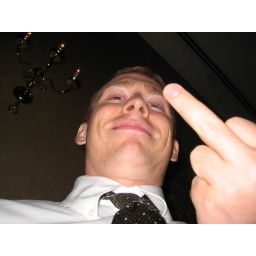
this is what happens when you go to the bathroom and leave your camera on the table around lindner.